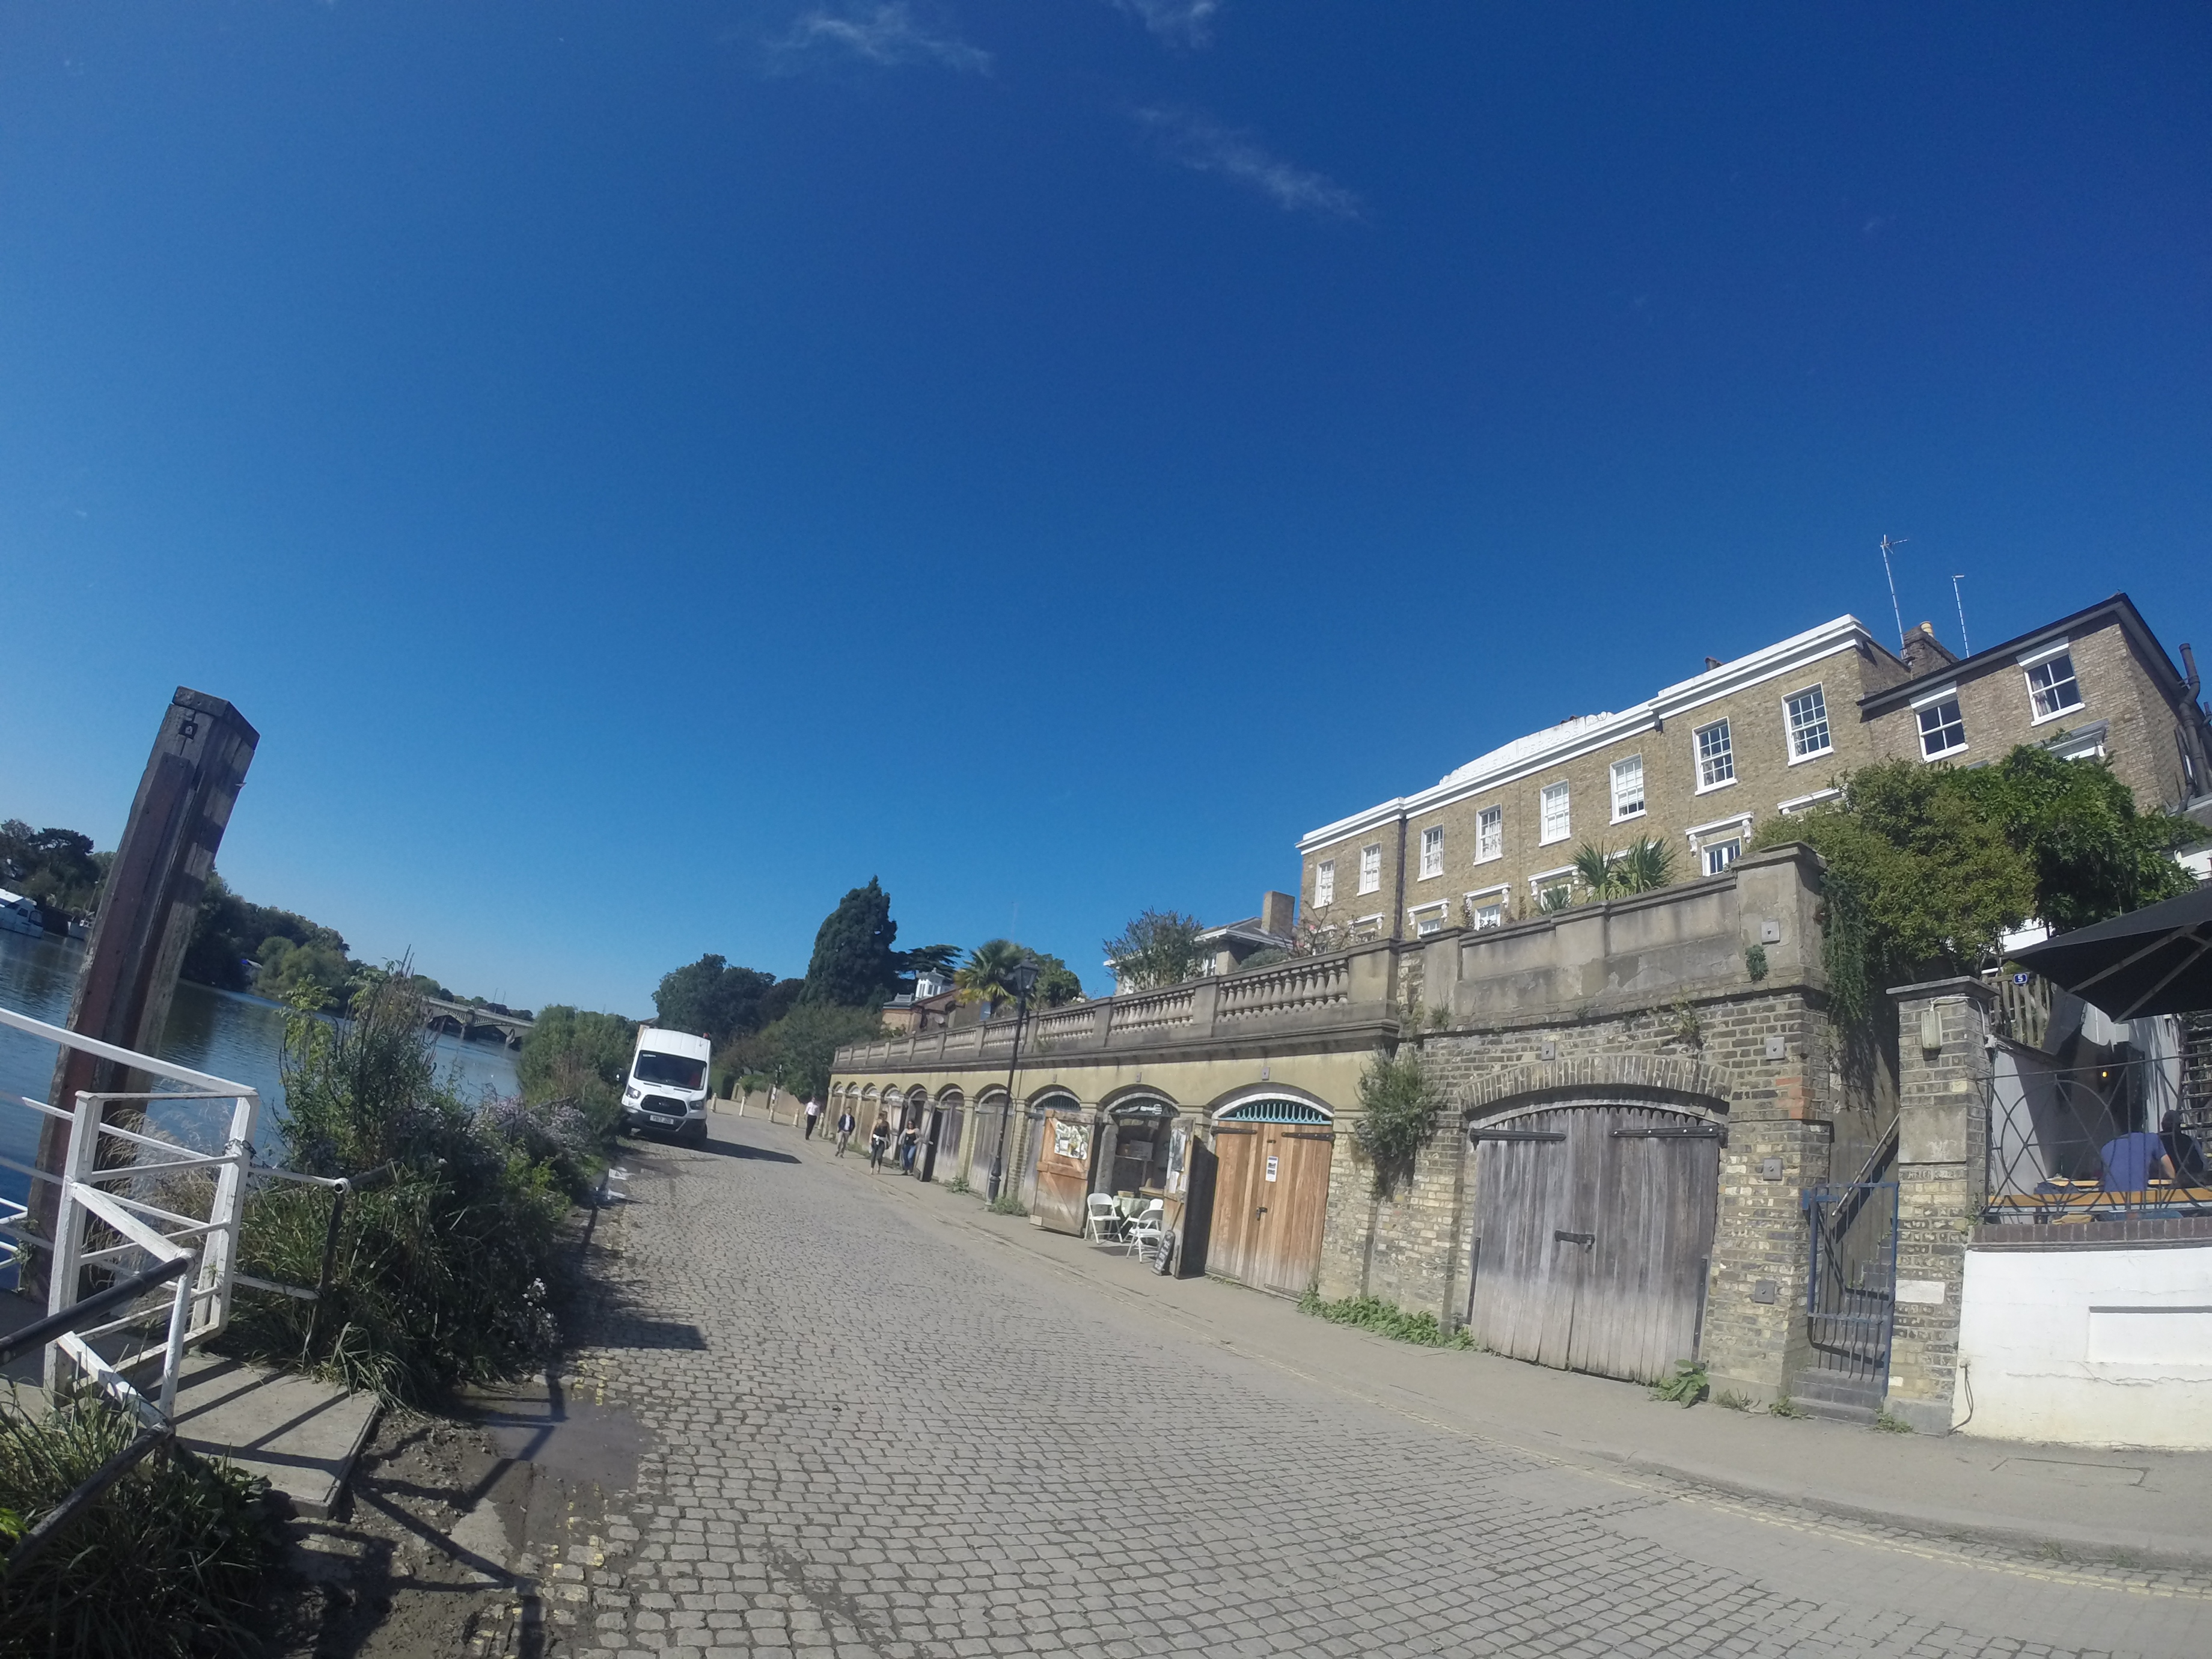
road, sky, town, building, architecture, cloud, house, tree, photography, city, tourism, mountain, vacation, street, landscape, village, road surface